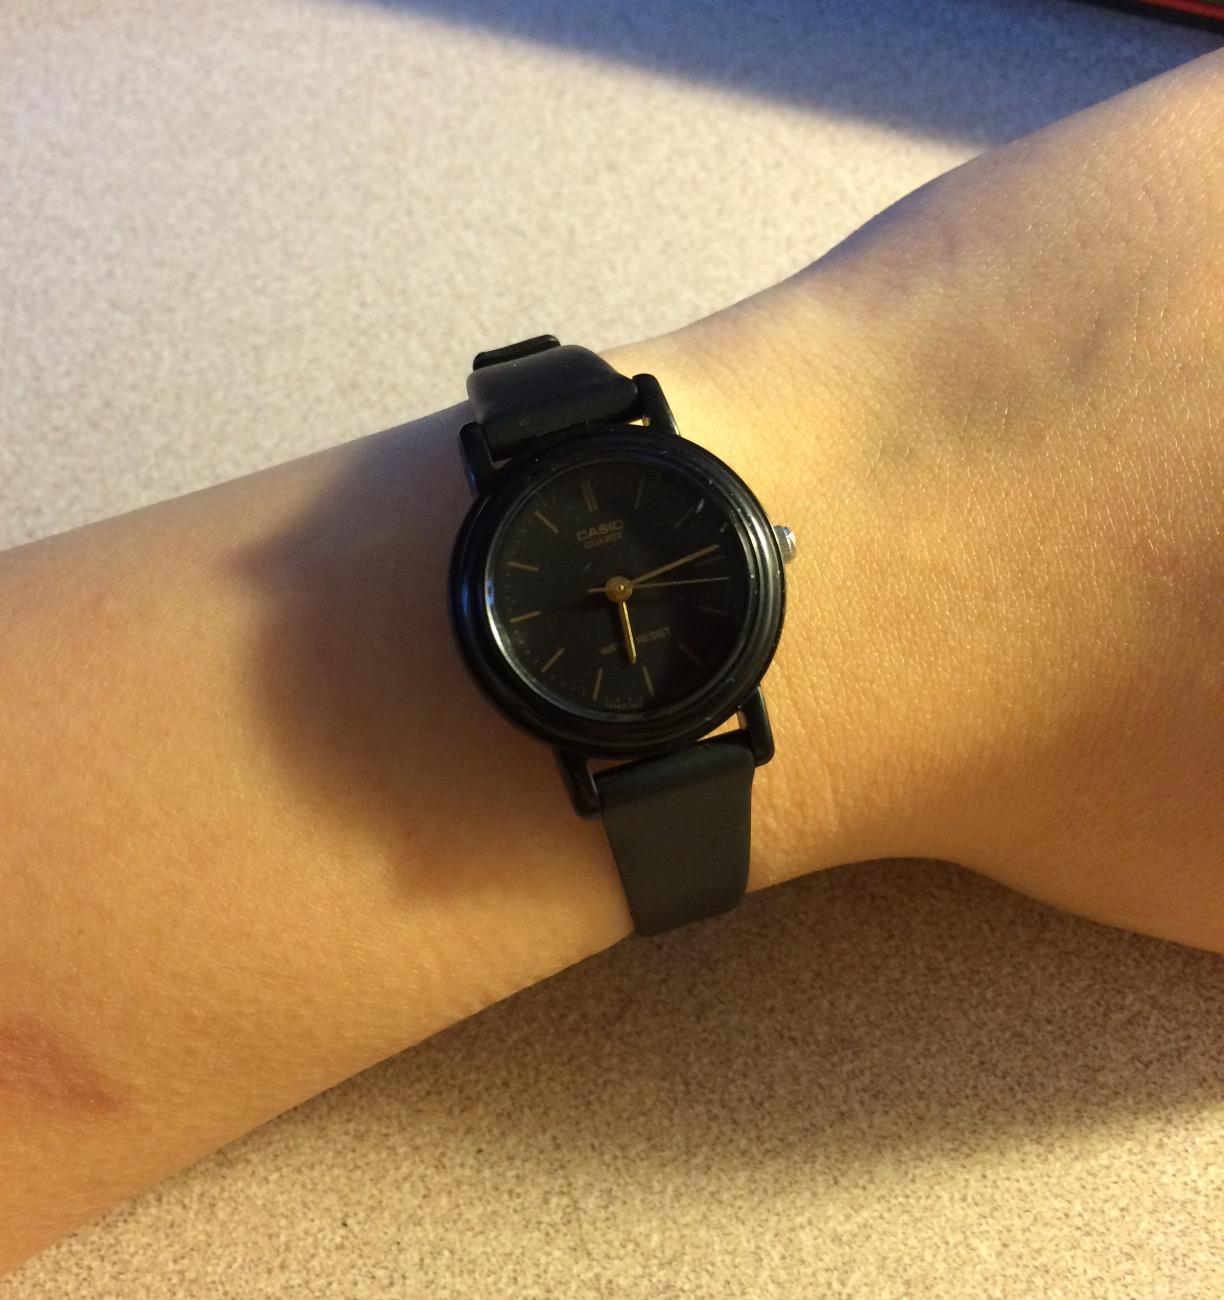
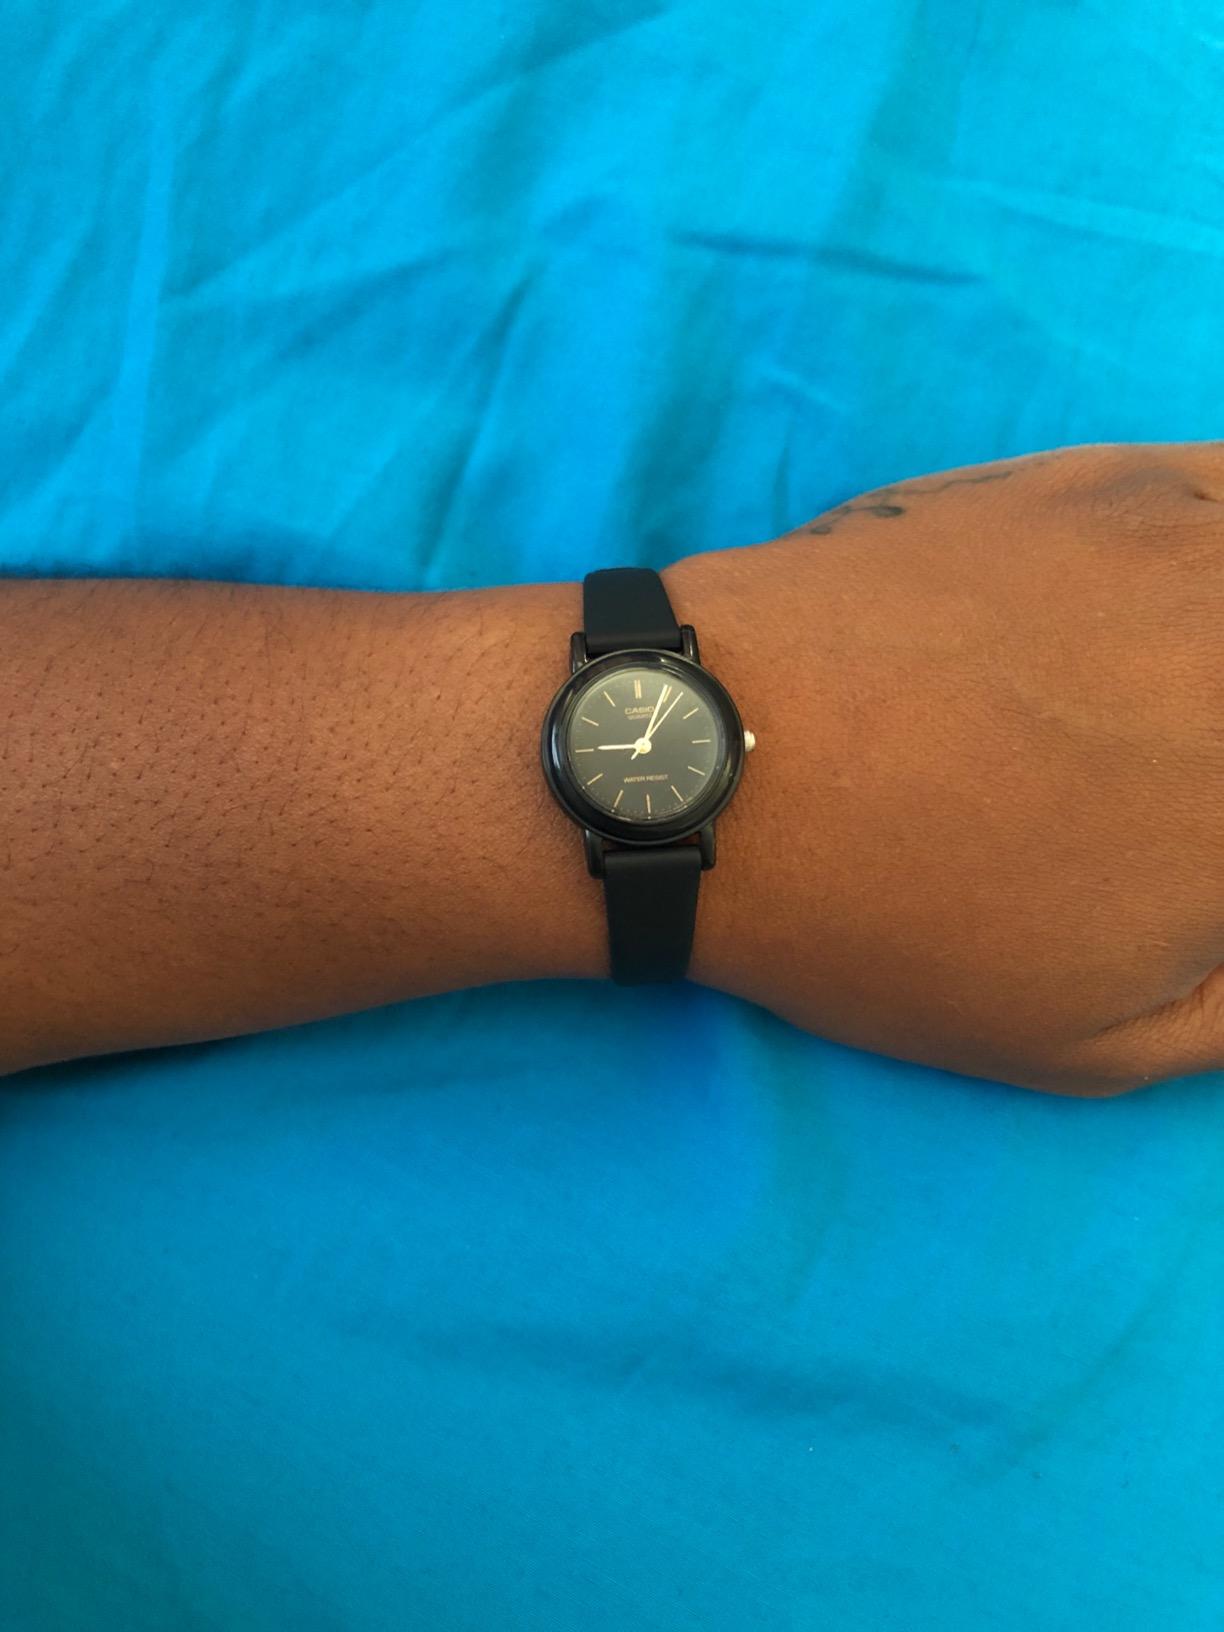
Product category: accessories_watch
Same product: yes